The Park Centre for Mental Health

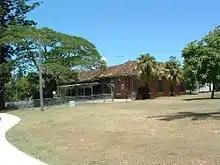
Anderson House, 2001

Female Wards 1&2 (1866) is a large, two-storeyed timber and masonry building located on a ridge between Ellerton Drive and the Brisbane River. The core of the building is sandstone with a number of large timber and brick additions. The sandstone core is long and rectangular in plan with a projecting two-storeyed bay with timber verandahs on the south elevation. Two elevated brick pavilions (bathhouses) with raised roof lanterns, concrete floors and supporting posts are located either side of the projecting bay. Three-storeyed brick additions are located at each end of the building. These have corrugated iron roofs with small roof lanterns and regularly spaced sash windows. The main section of the building has three separate roofs, all corrugated iron. The largest is a hipped roof at the northwestern end; the central roof is a pyramid; and the southeastern roof is a smaller hip. A wide timber verandah with a skillion roof runs the length of the north elevation at both levels and returns around at both the eastern and western ends of the building. It is enclosed with timber shutters on the top storey and has an arched timber valance and timber posts at ground level. Sections of the verandah at the western and eastern ends have been enclosed with timber weatherboards. The sandstone part of the building has narrow, multi-paned sash windows and timber doors with fanlights. The interior of the building is gutted and only the timber floor joists and cast iron columns remain. A small Shelter Shed (1929) is located to the south of Female Wards 1&2 and was used to separate troublesome patients from the main wards. It is a brick structure with a concrete floor and fireplace and a gabled corrugated iron roof. A tall timber picket fence encloses the yard adjacent to the shed.